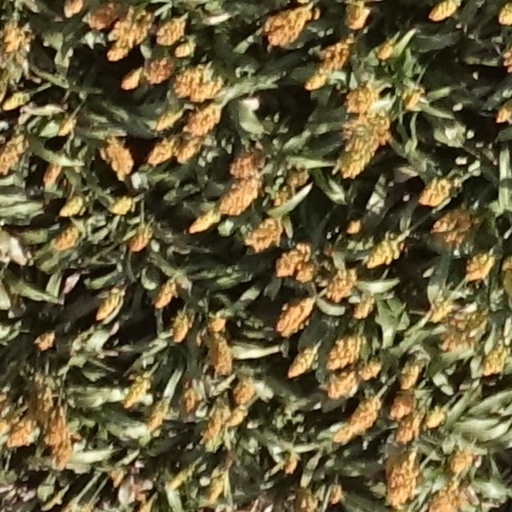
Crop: sorghum